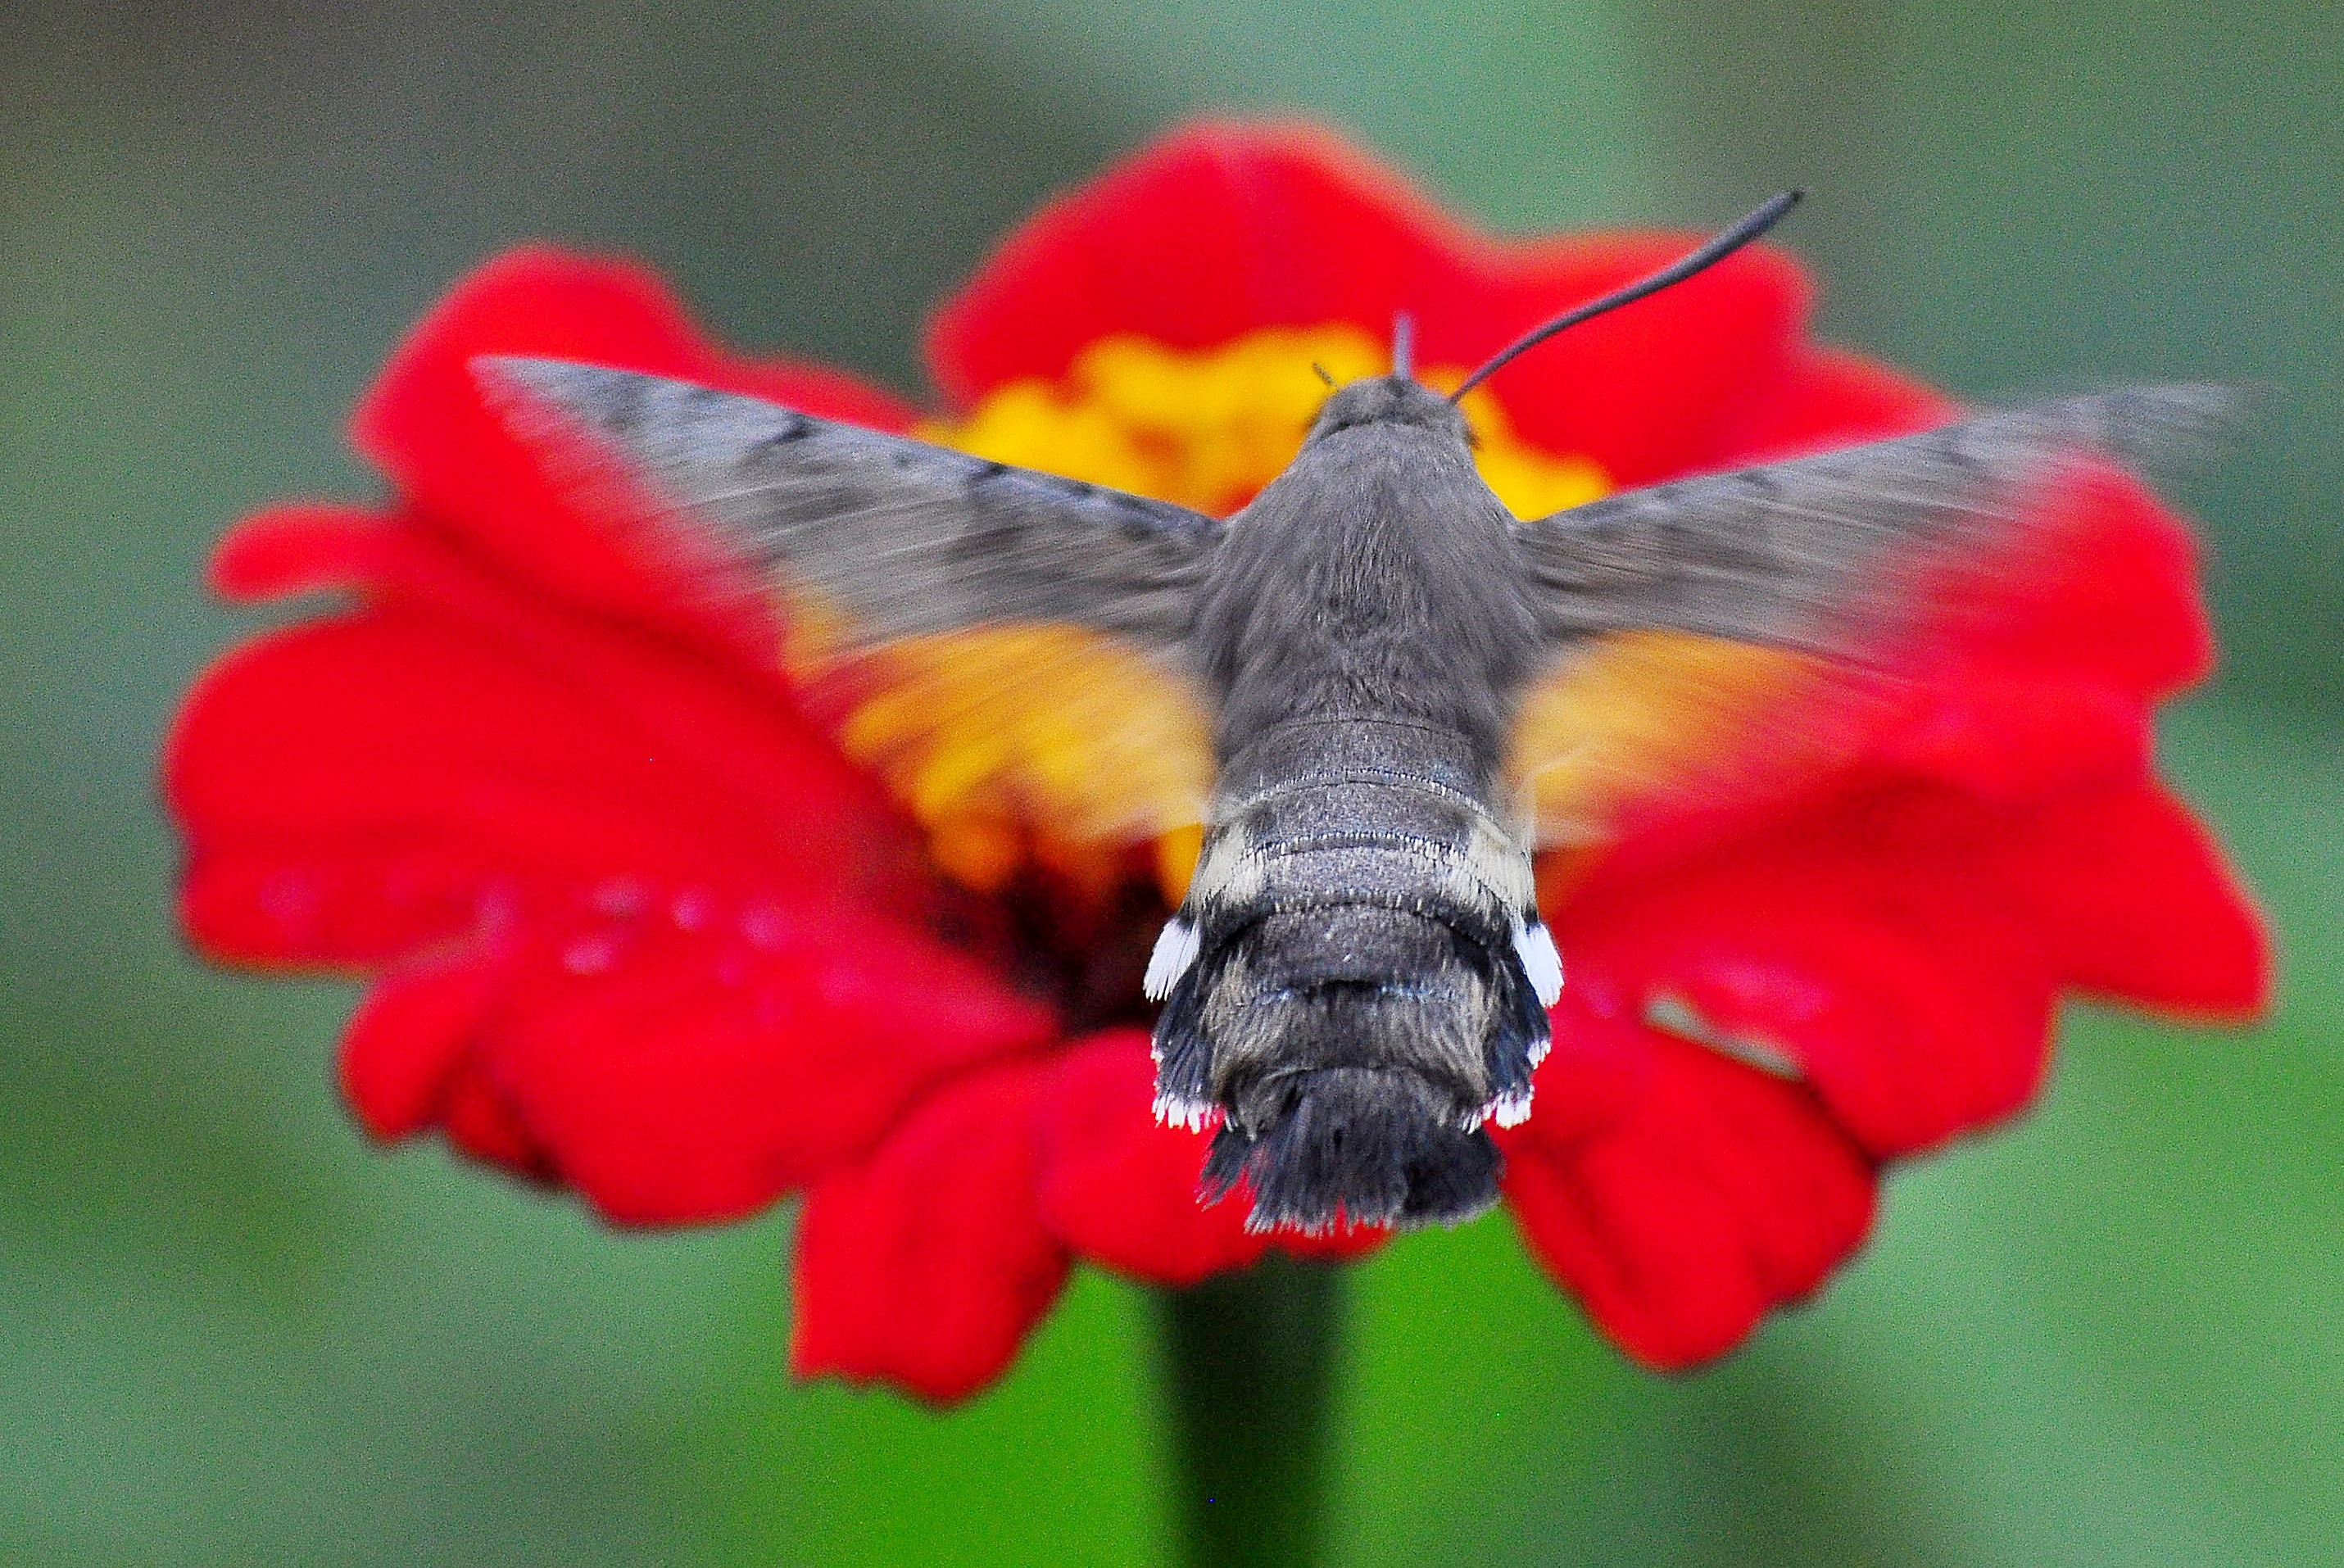
bird, wing, flower, petal, insect, hummingbird, moth, butterfly, flora, fauna, invertebrate, nectar, macro photography, pollinator, moths and butterflies, the hummingbird hawk purple